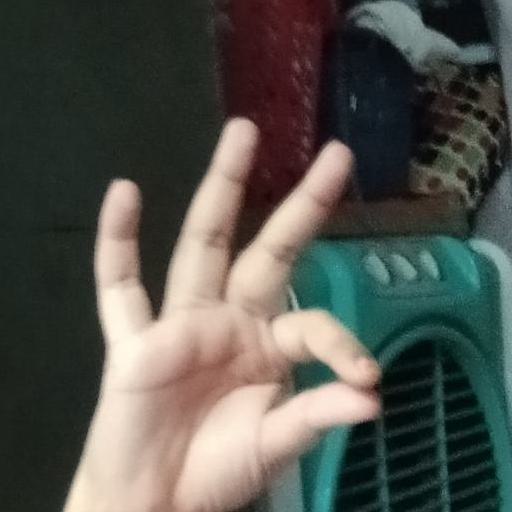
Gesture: ok